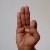
The image shows a hand gesture representing the letter 'F' in Indian Sign Language.